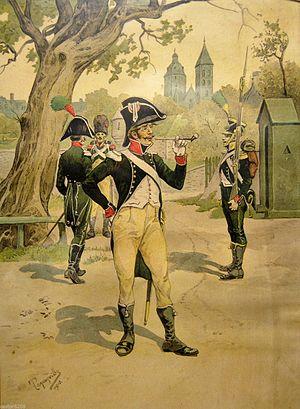
Régiment de La Tour d'Auvergne, 1805
Le 1ᵉʳ régiment étranger est un régiment constitué sous le Premier Empire sous l'appellation de Régiment de La Tour d'Auvergne. Formé principalement avec des prisonniers de guerre autrichiens, russes et espagnols, il effectue la quasi-totalité de son service sous l'Empire dans la péninsule italienne, de 1806 à 1814. Un de ces bataillons participe également à la guerre d'Espagne. Le corps est finalement dissous en 1815 après dix années d'existence, période durant laquelle il voit se succéder trois colonels : l'un d'eux, Godefroy de La Tour d'Auvergne, donne son nom au régiment.